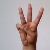
The image shows a hand gesture representing the letter 'W' in Indian Sign Language.